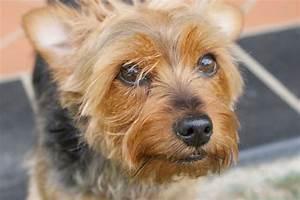
dog